Layne Beachley

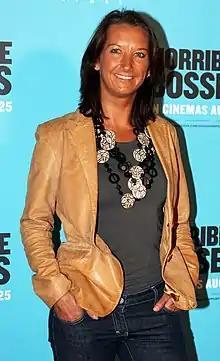
Beachley in August 2011

Layne Collette Beachley (born 24 May 1972) is an Australian former professional surfer from Manly, New South Wales. She won the World Championship seven times. Currently she is the chair of Surfing Australia.